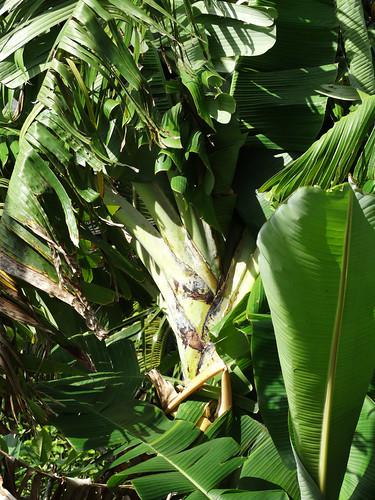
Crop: unknown
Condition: banana_banana_bunchy_top